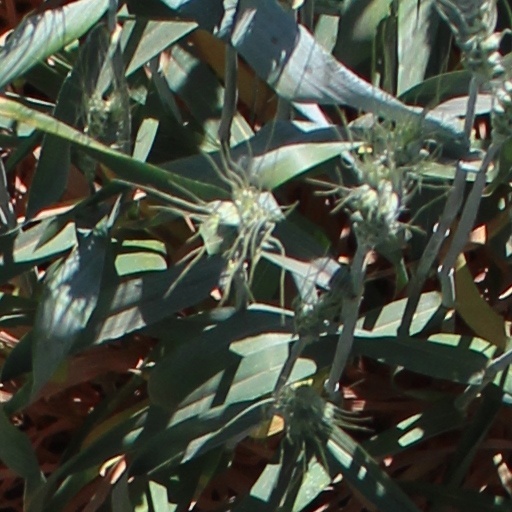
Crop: wheat